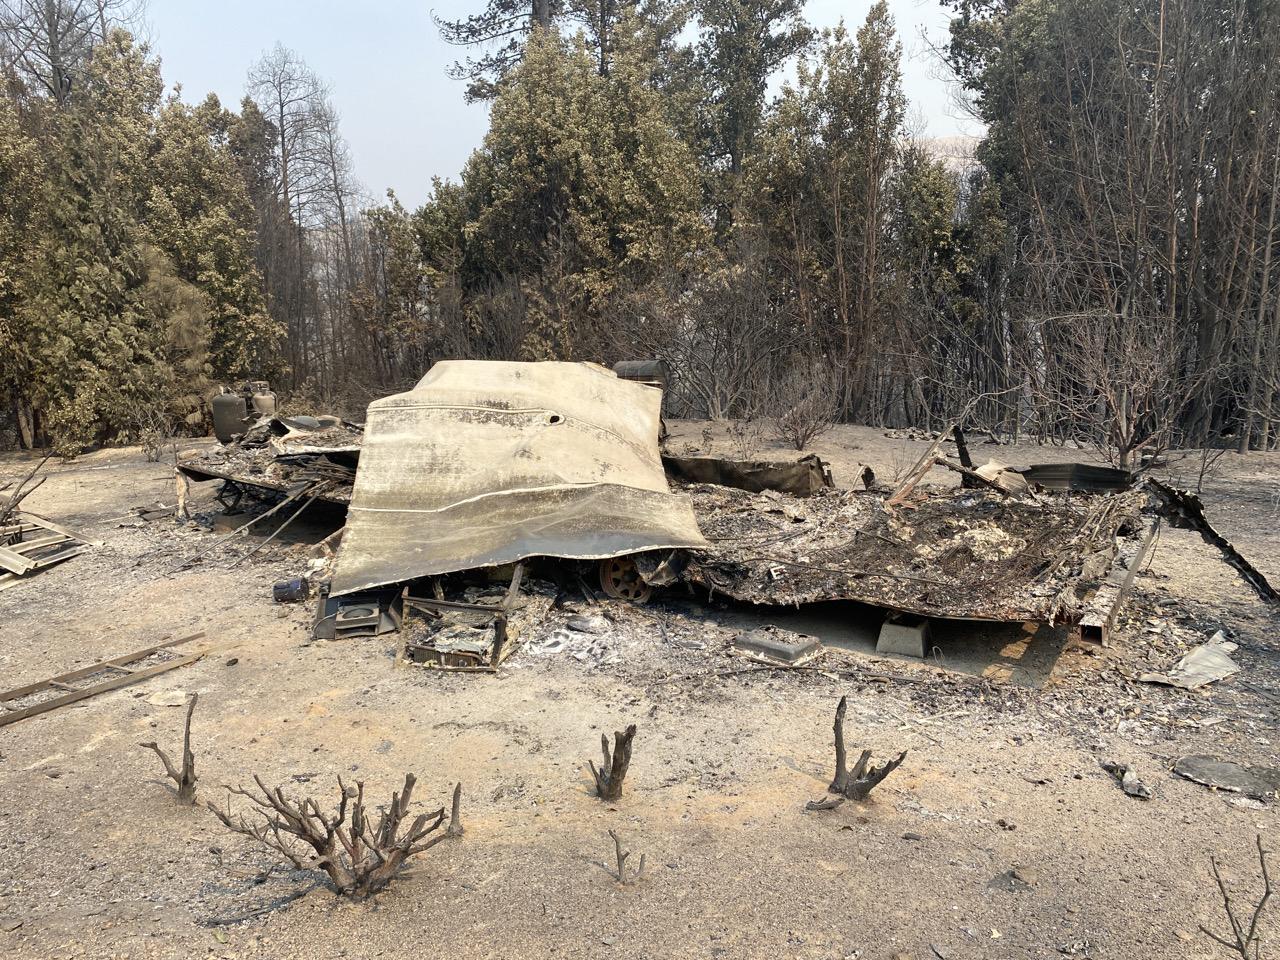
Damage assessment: destroyed